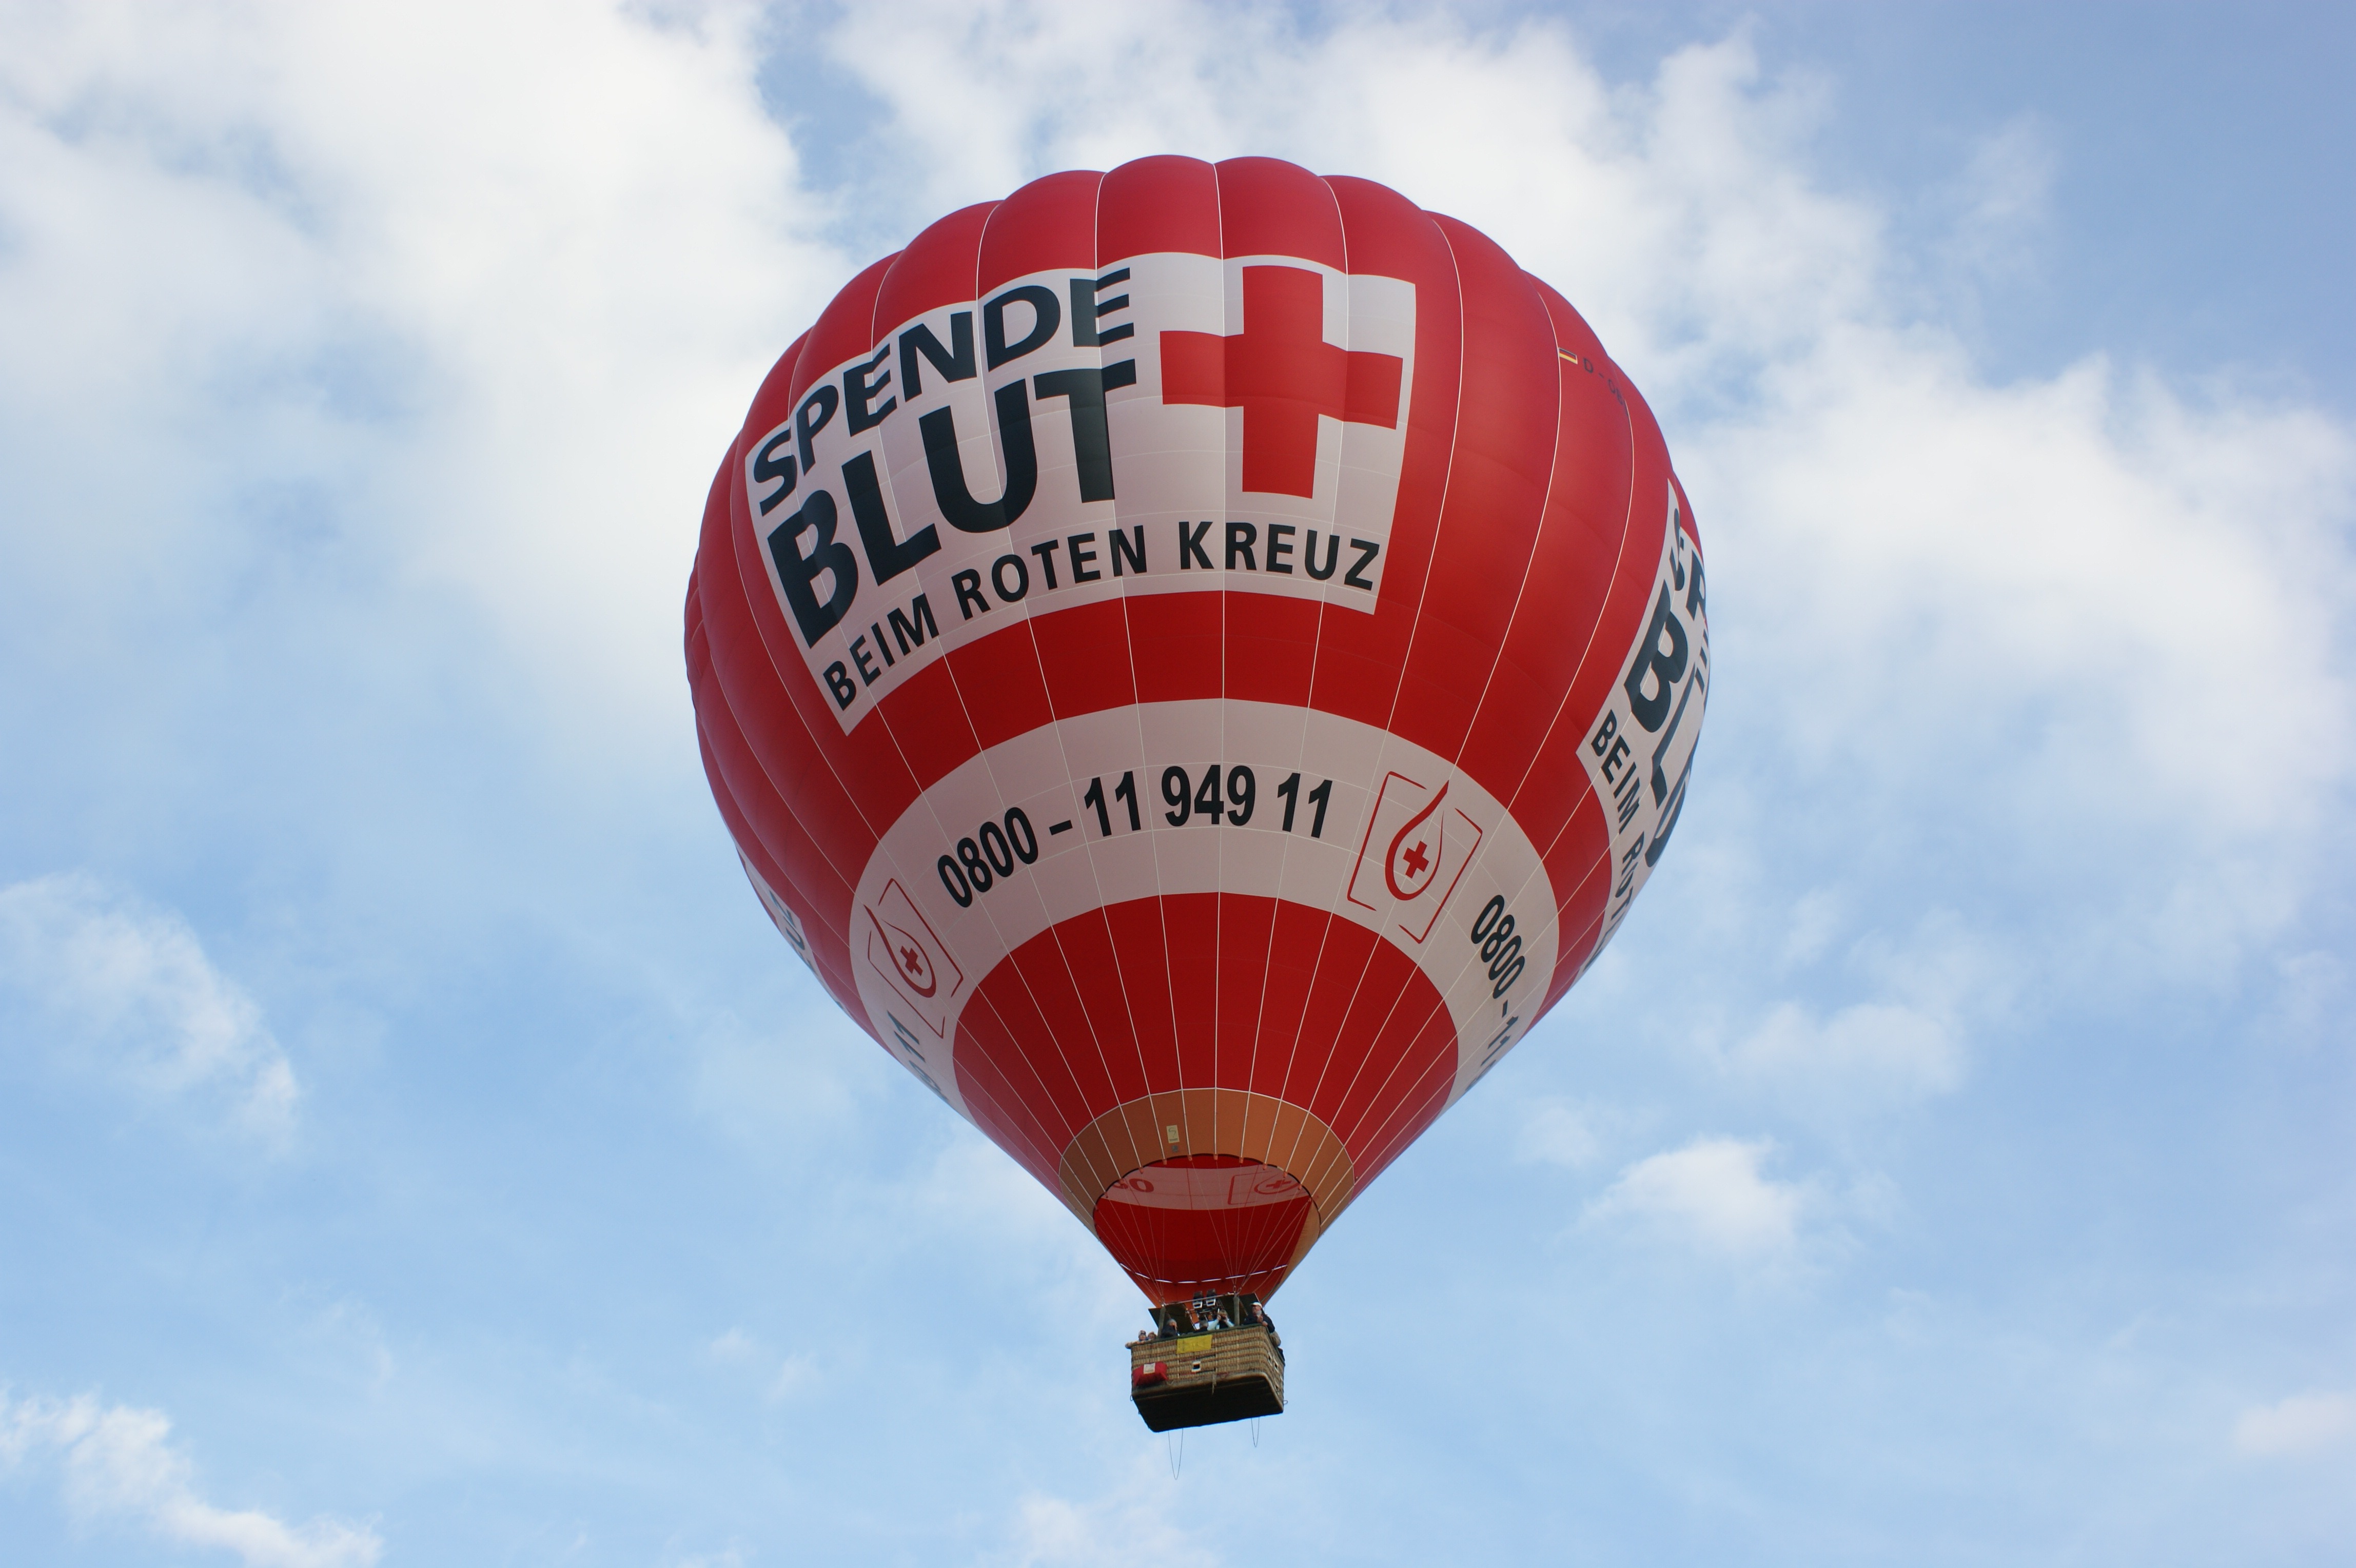
sky, balloon, hot air balloon, wind, aircraft, vehicle, float, toy, burner, airship, air sports, hot air ballooning, wind direction, hot air balloon ride, captive balloon, balloon envelope, atmosphere of earth, executive car